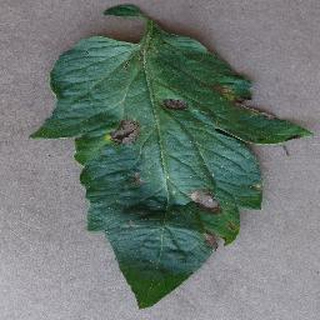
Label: tomato_early_blight